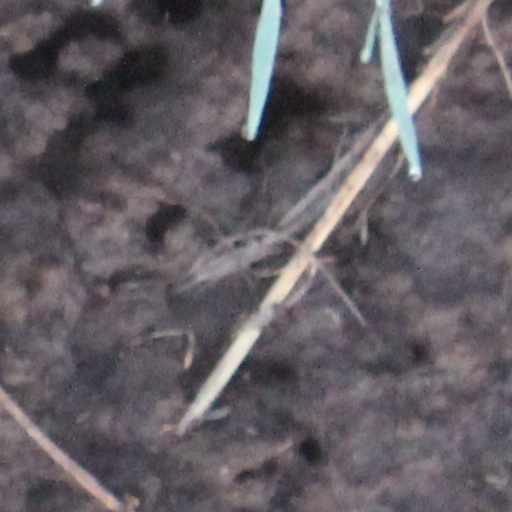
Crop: wheat